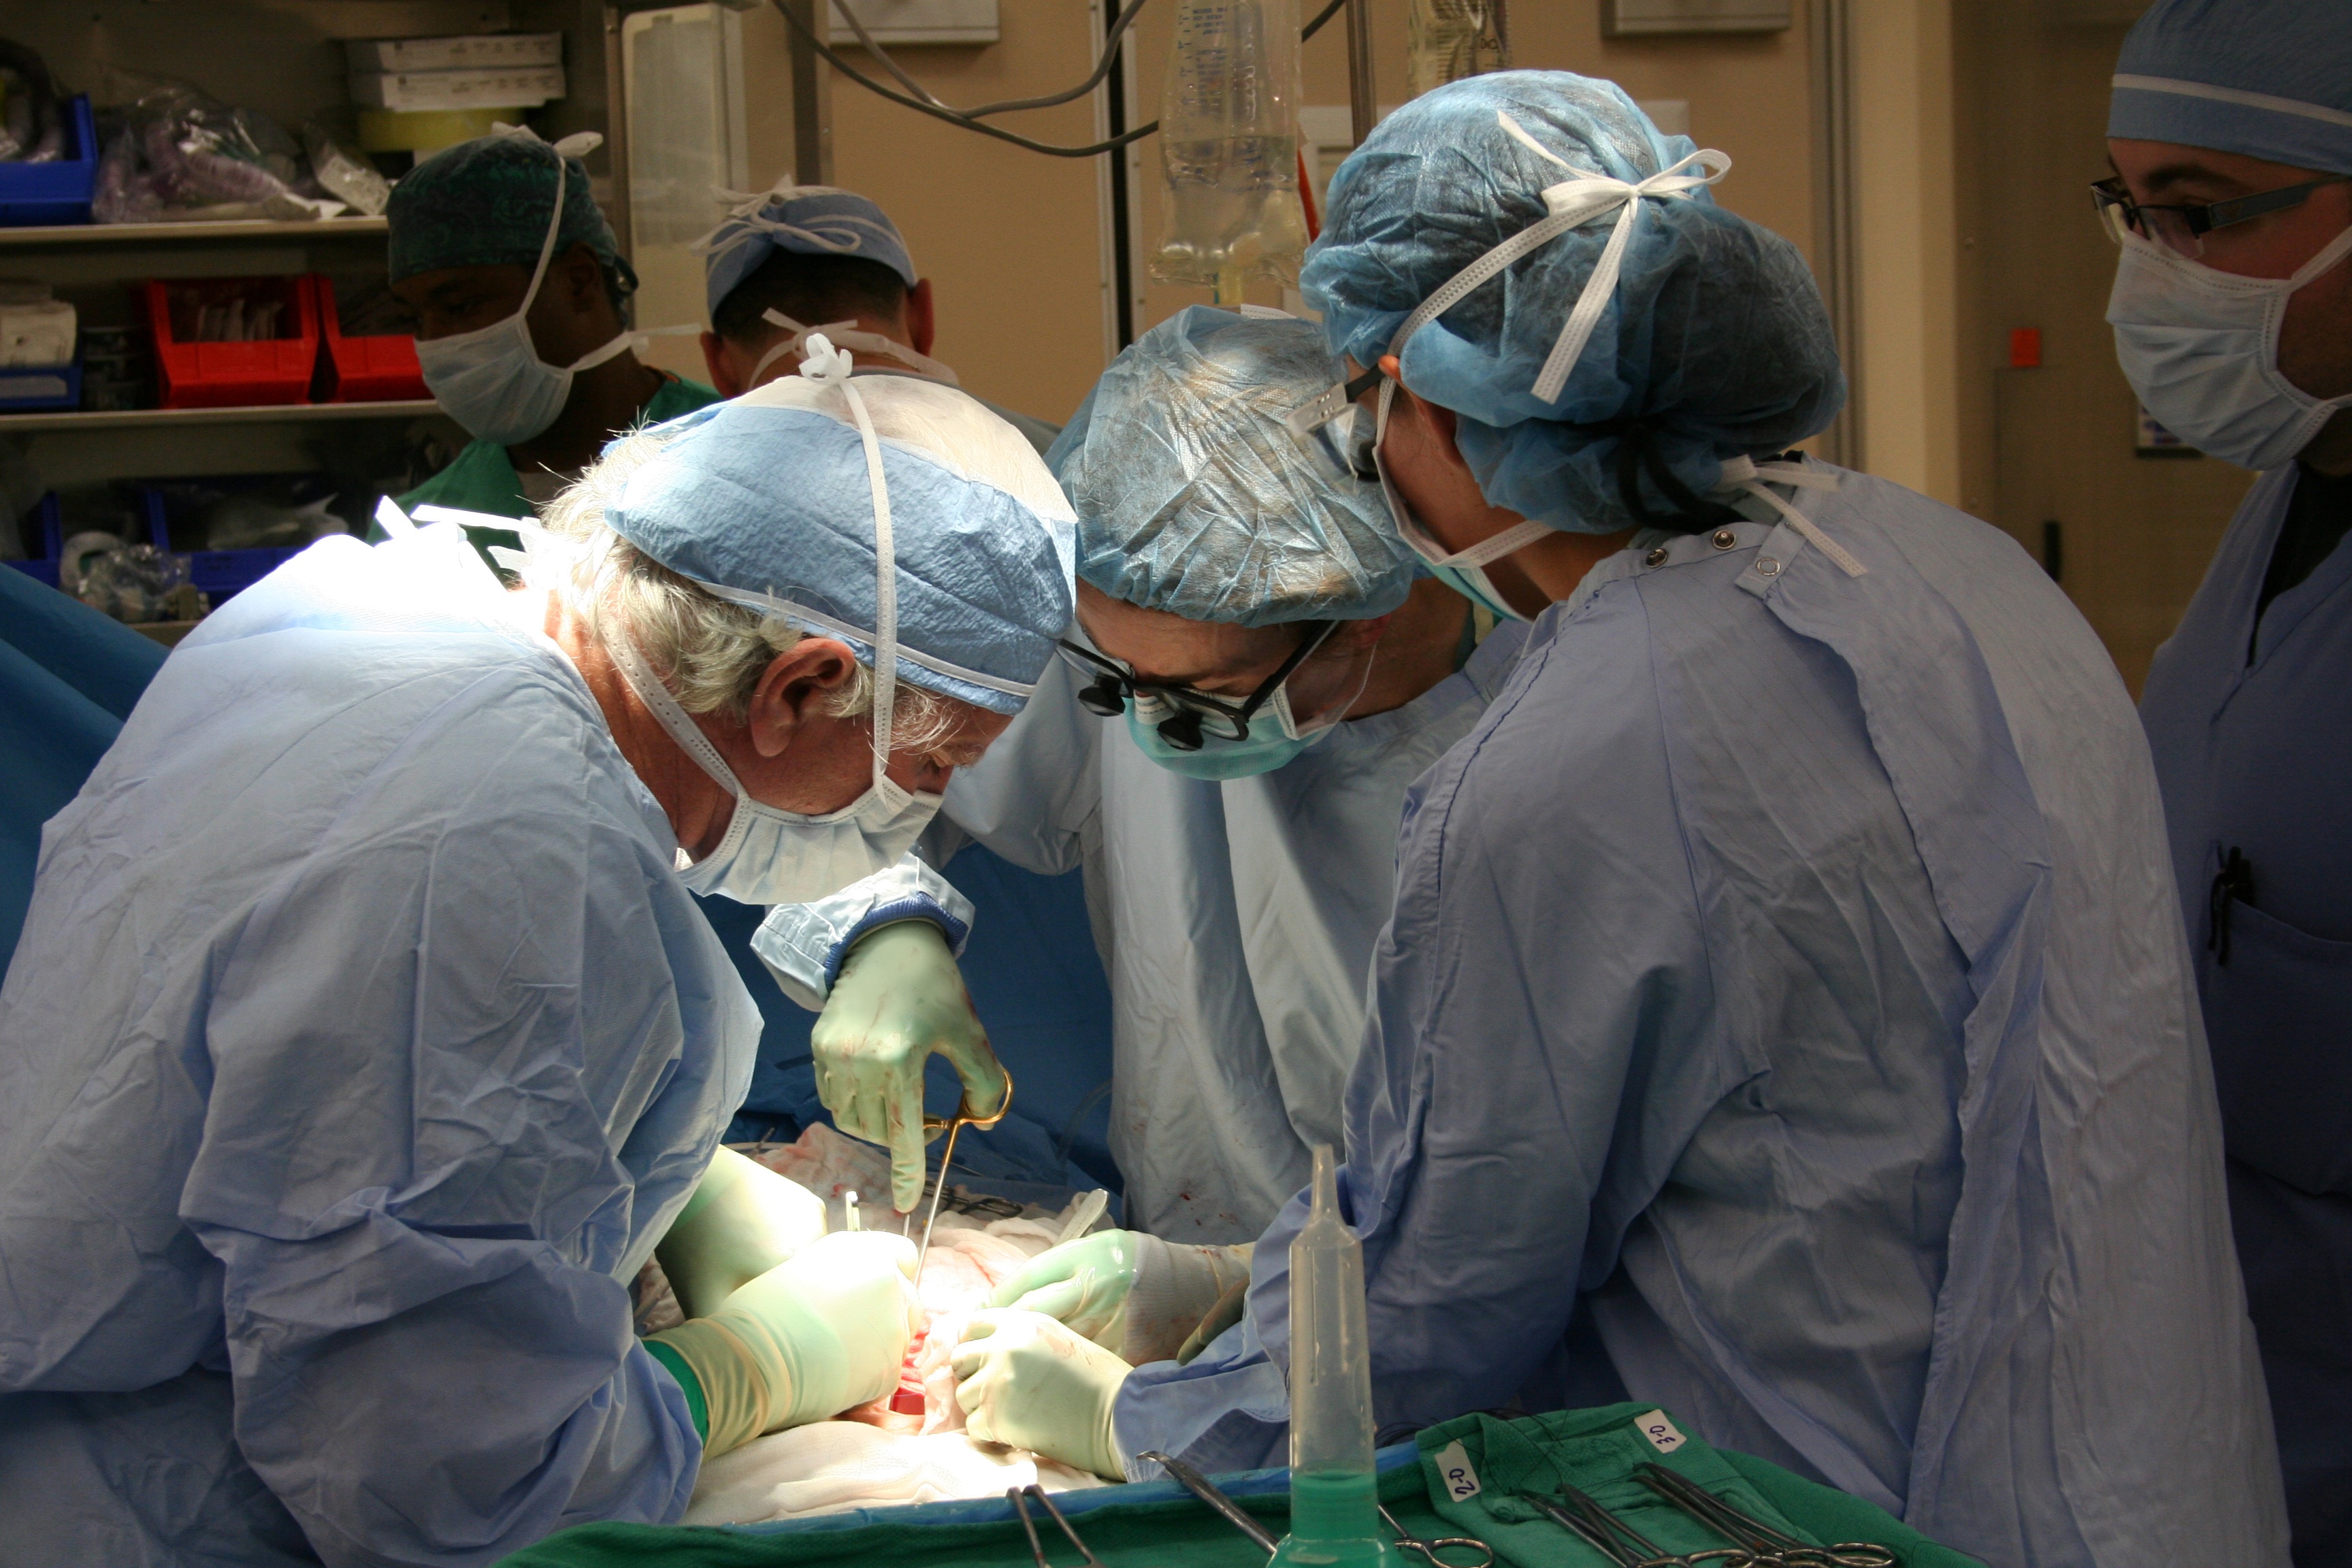
biology, professional, organ, event, medical, surgery, surgeon, donor, surgical technologist, operating theater, transplantation